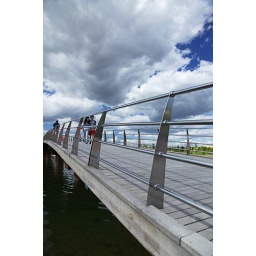
I was floating in a golden haze. breathing in the sky blue sounds. of memories of other days.